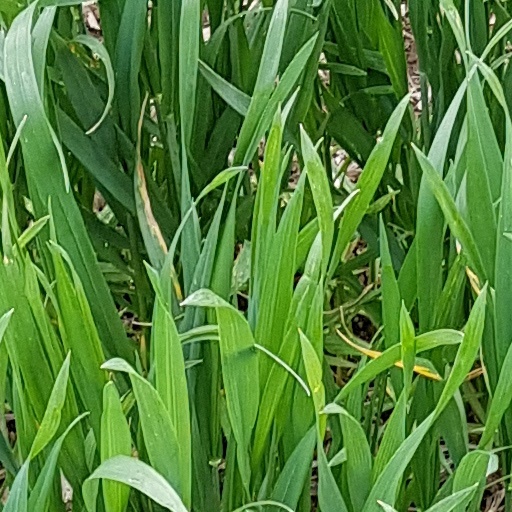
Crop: wheat